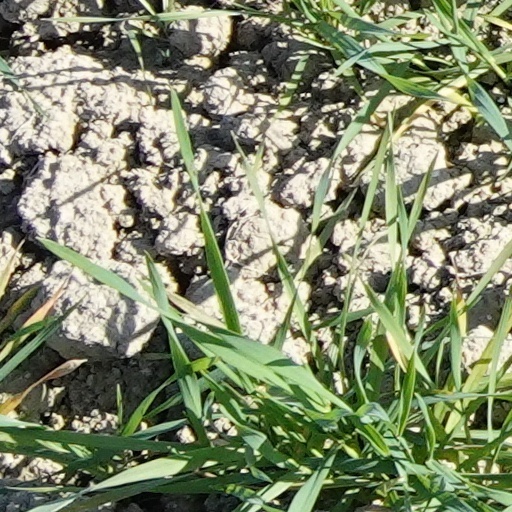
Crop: wheat